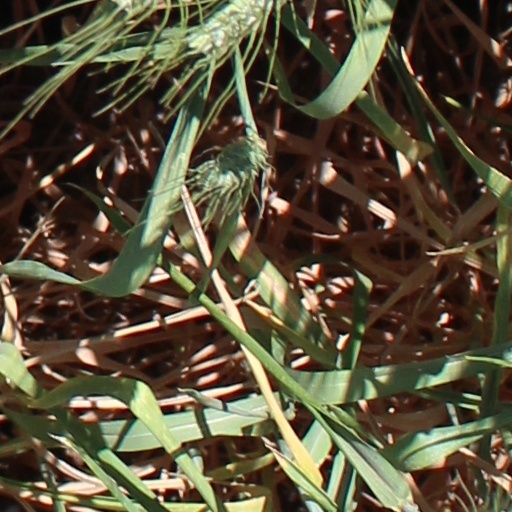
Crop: wheat